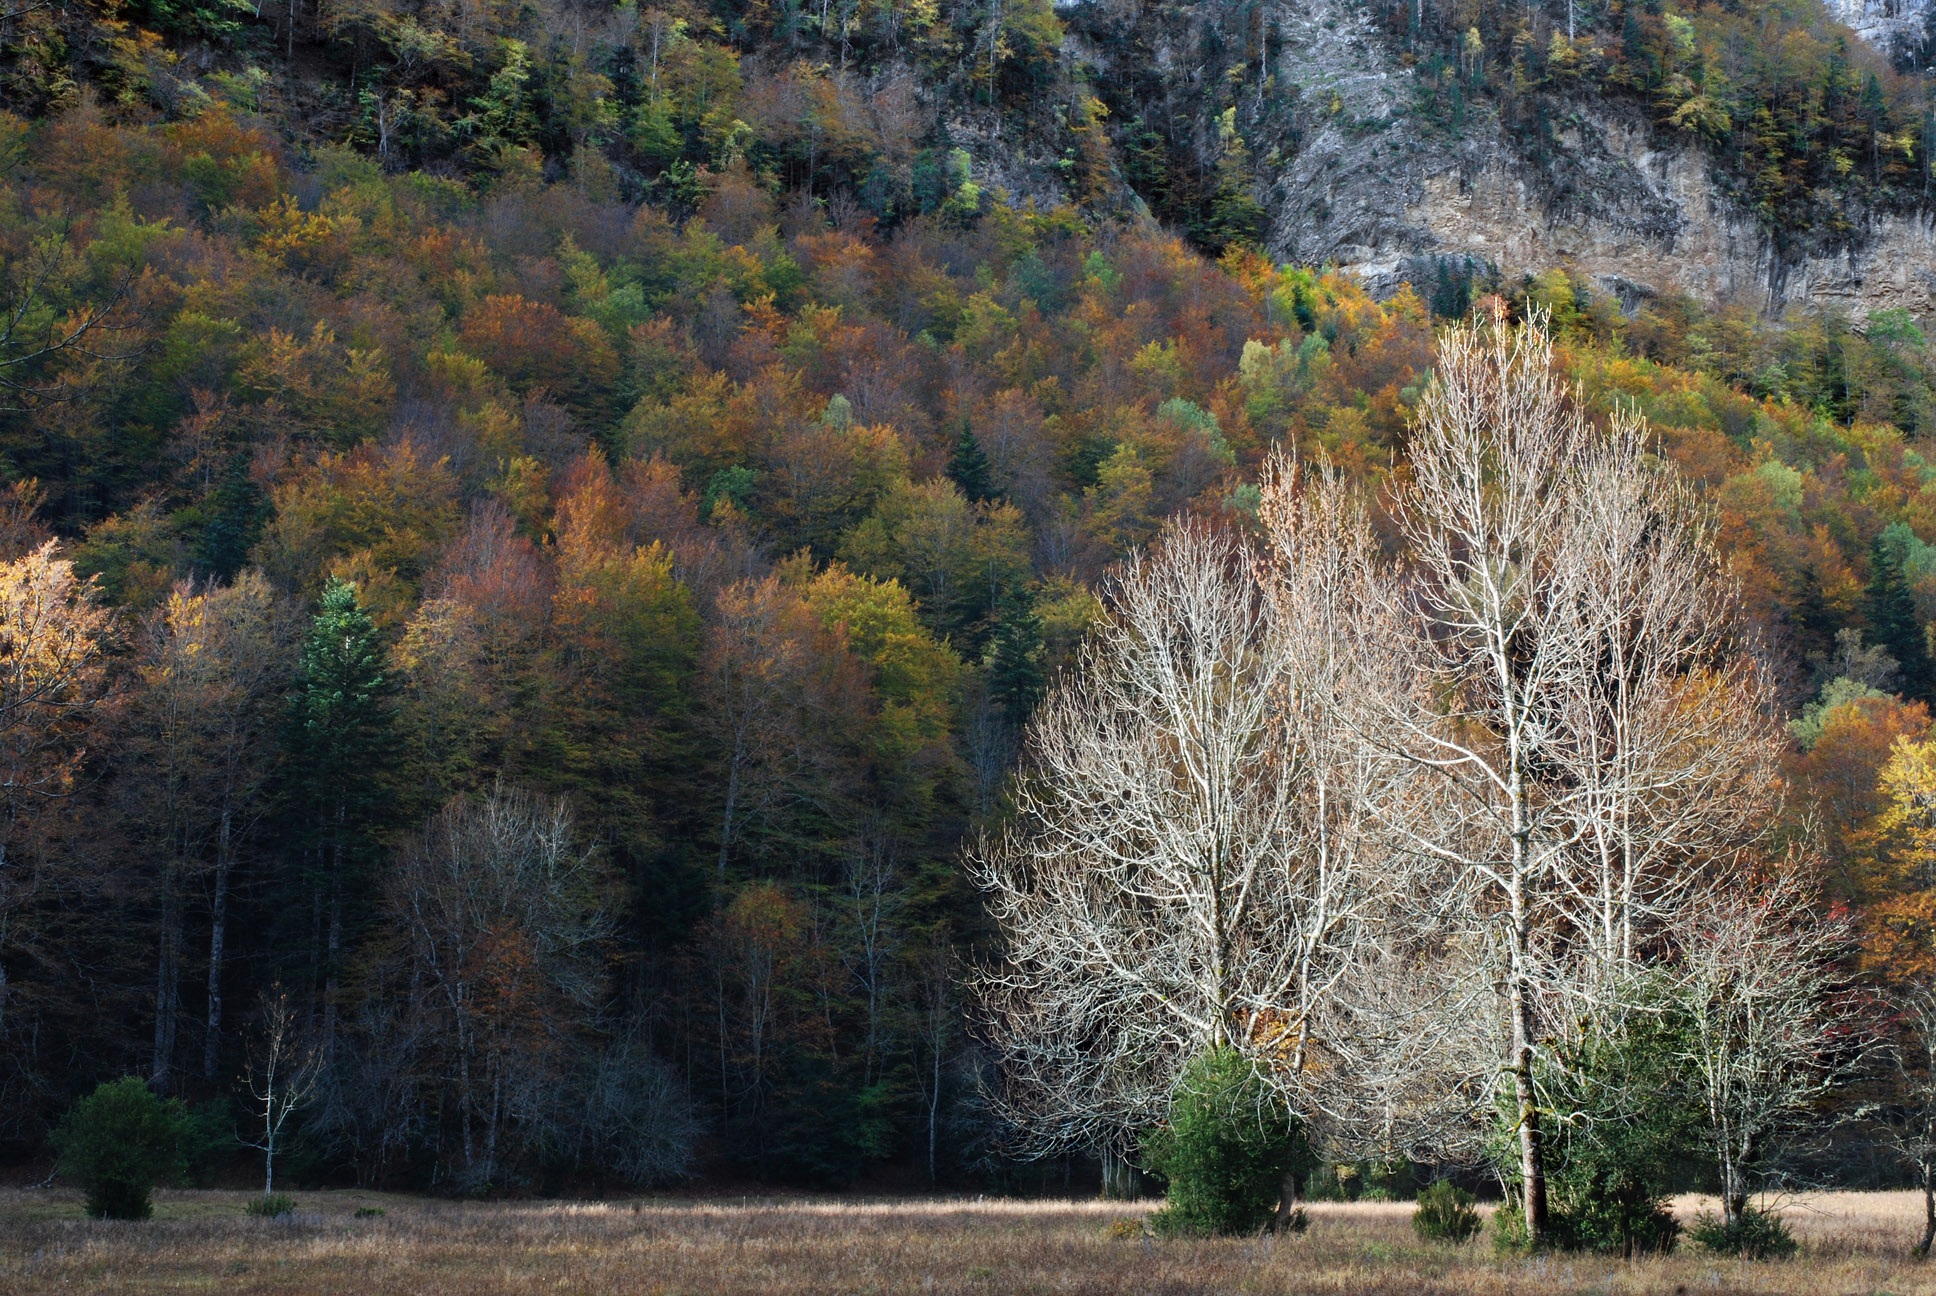
tree, nature, forest, plant, leaf, flower, autumn, season, woodland, ecosystem, biome, woody plant, temperate coniferous forest